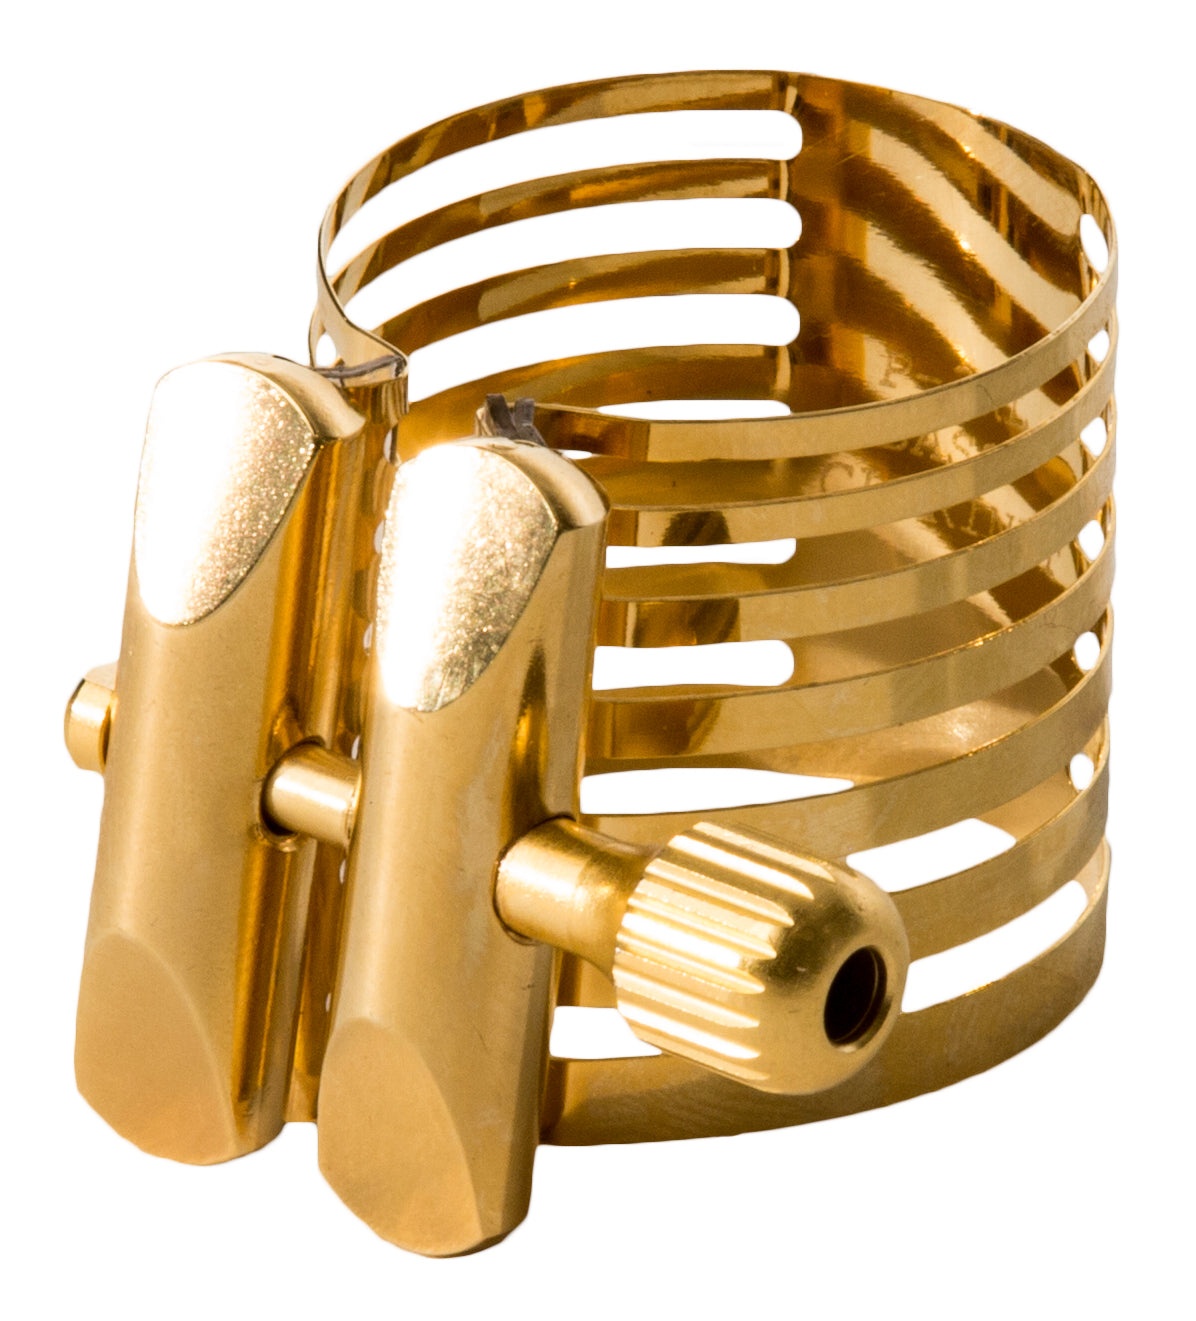
Platinum Gold Ligature – Bass Clarinet – Hard Rubber Style Mouthpiece
A Performance-Enhancing “Next Generation” Model, A Mass Loaded Resonating Ribs Ligature. The NEW 24-karat GOLD PLATED PLATINUM offers all of the benefits of the original Platinum ligature, but with a warmer, darker tone!
Brand: Rovner
Category: Arts & Entertainment > Hobbies & Creative Arts > Musical Instrument & Orchestra Accessories > Woodwind Instrument Accessories > Clarinet Accessories > Clarinet Ligatures & Caps